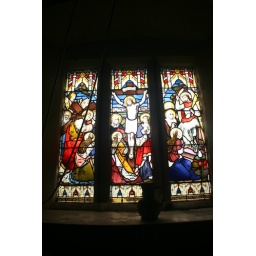
Stained glass window inside St Catherine's Eskdale Parish Church in Boot.